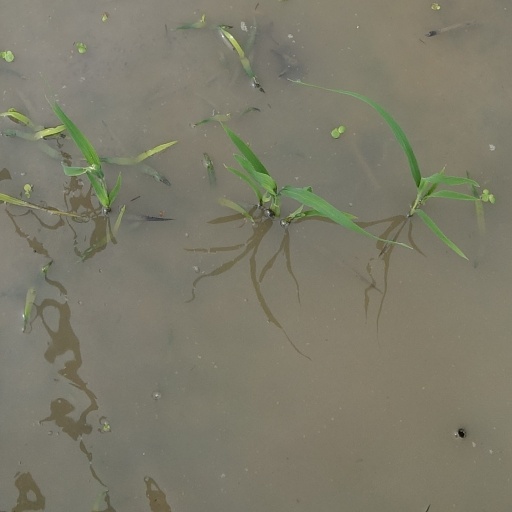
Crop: rice